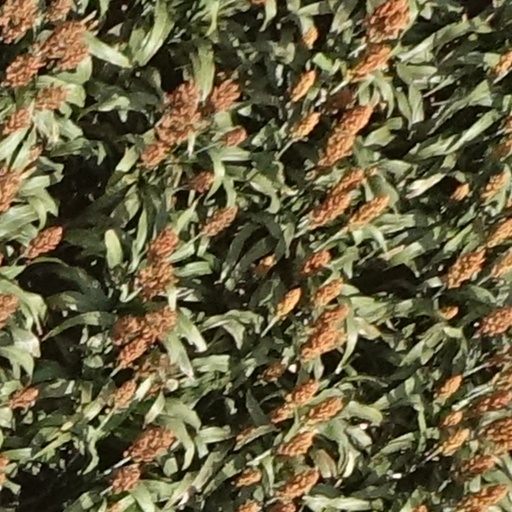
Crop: sorghum